Aggtelek

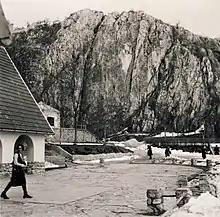
Aggtelek cave entrance

In 1858, a fire destroyed the village. During World War II, the Eastern Front passed close by, causing further damage.